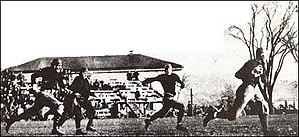
L'équipe de football américain du Fighting Irish de Notre Dame représente l'Université Notre-Dame-du-Lac située à Notre Dame dans l'Indiana. Brian Kelly en est l'entraîneur actuel.